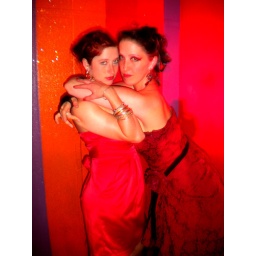
gotta wear a red dress to be in this club.